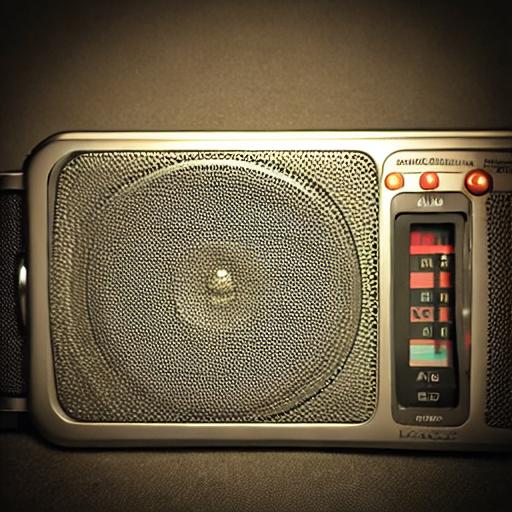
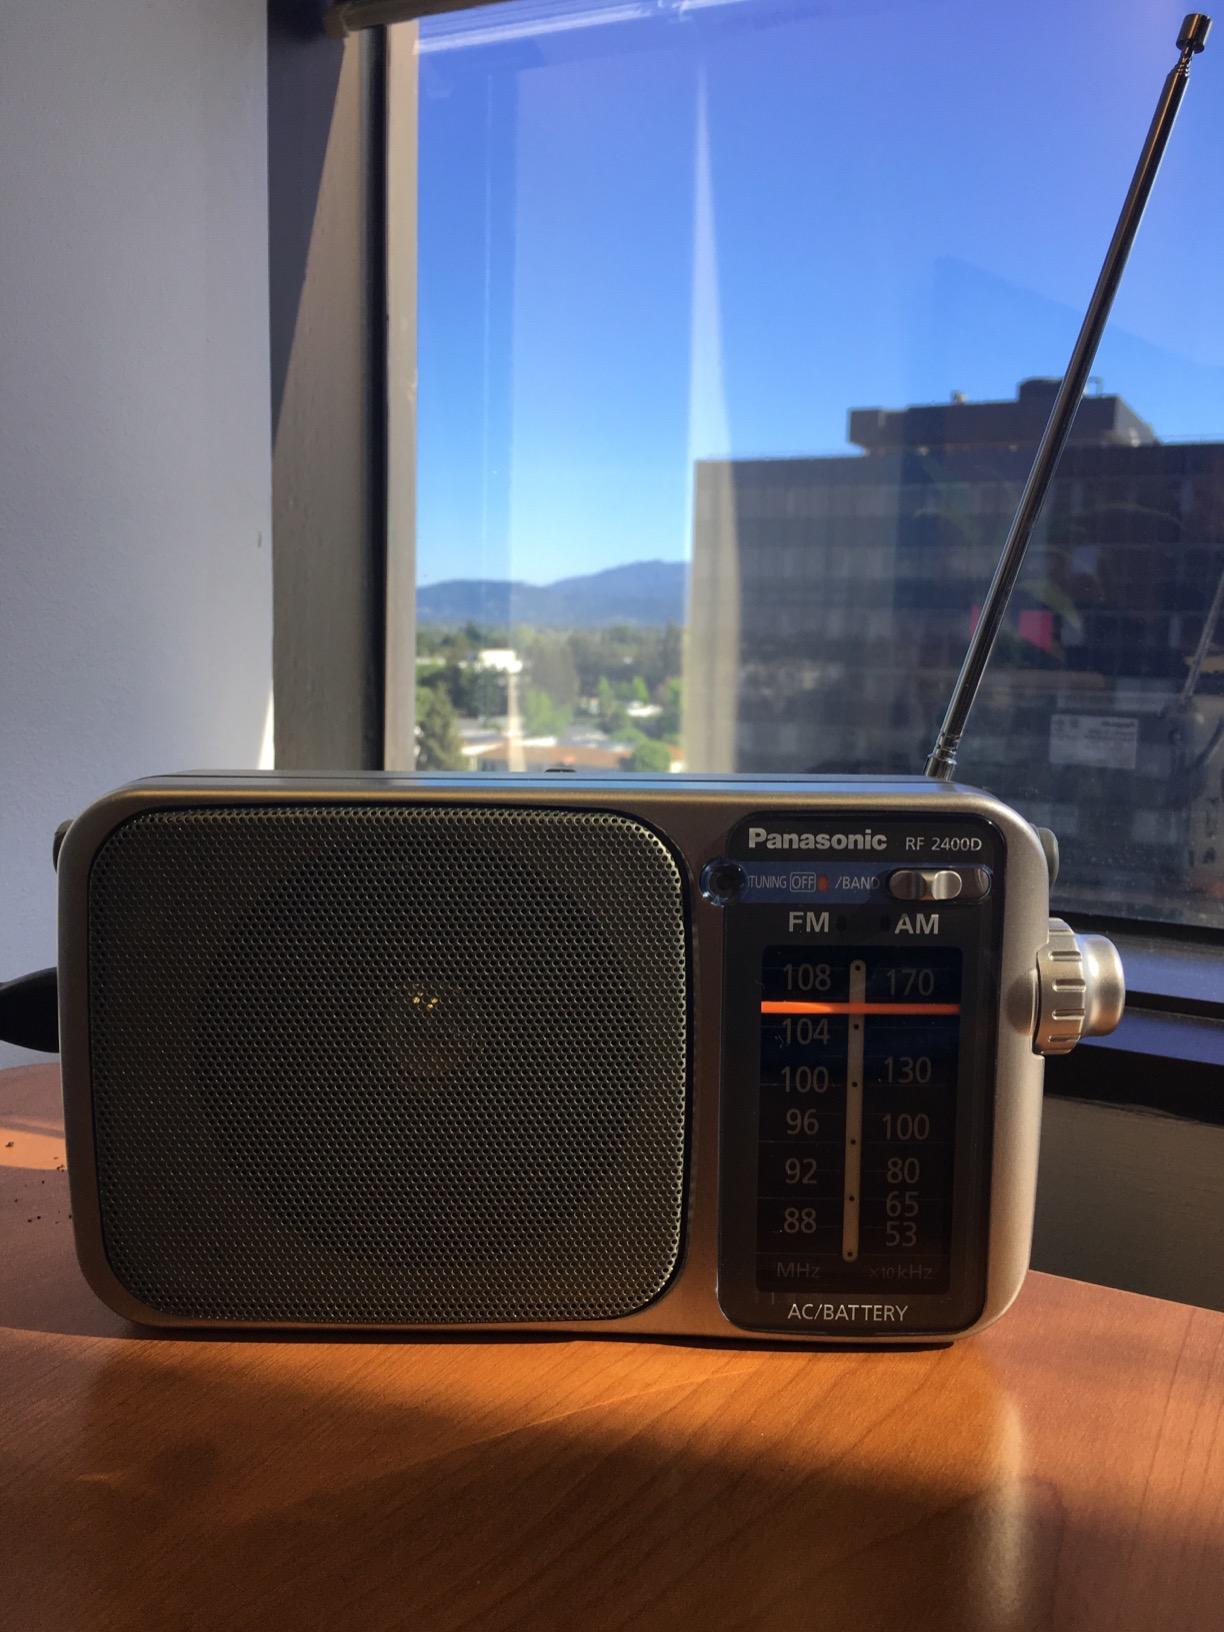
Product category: radio
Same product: no